Gods' Games We Play

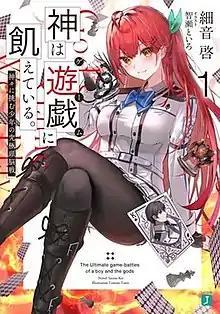
First light novel volume cover

is a Japanese light novel series written by Kei Sazane and illustrated by Toiro Tomose. It began serialization online in September 2020 on Kadokawa's user-generated novel publishing website, Kakuyomu. It was later published by Media Factory, with nine volumes under the MF Bunko J imprint since January 2021. A manga adaptation with art by Kapiko Toriumi has been serialized in Media Factory's "seinen" manga magazine "Monthly Comic Alive" since August 2021. It has been collected five "tankōbon" volumes. An anime television series adaptation produced by Liden Films aired from April to June 2024.